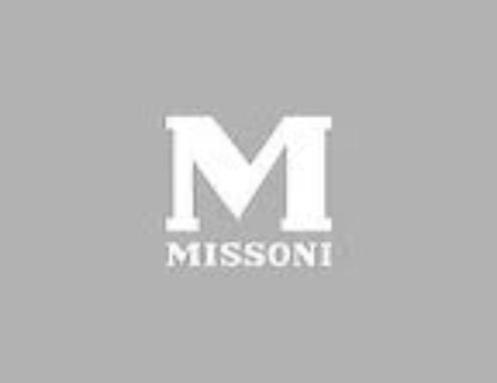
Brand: missoni
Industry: Clothes